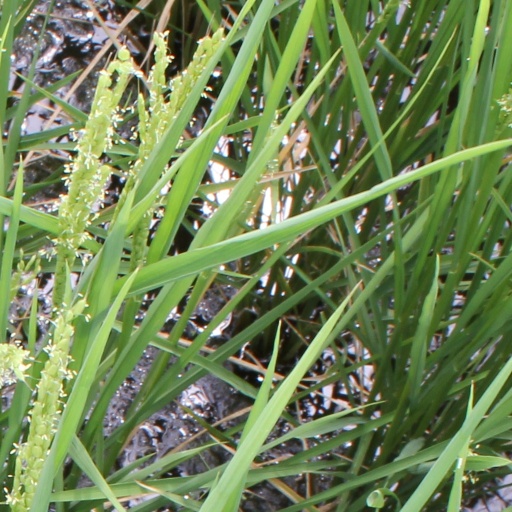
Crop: rice